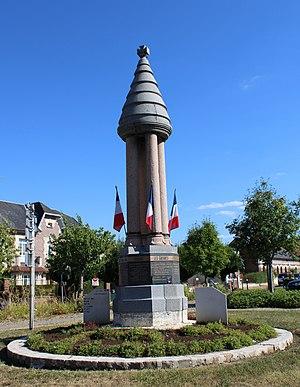
Le monument aux morts
Lassigny est une commune française située dans le département de l'Oise, en région Hauts-de-France.